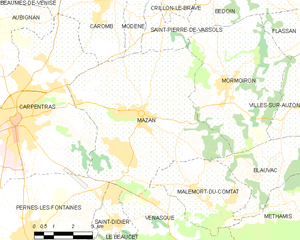
Carte des communes françaises Mazan